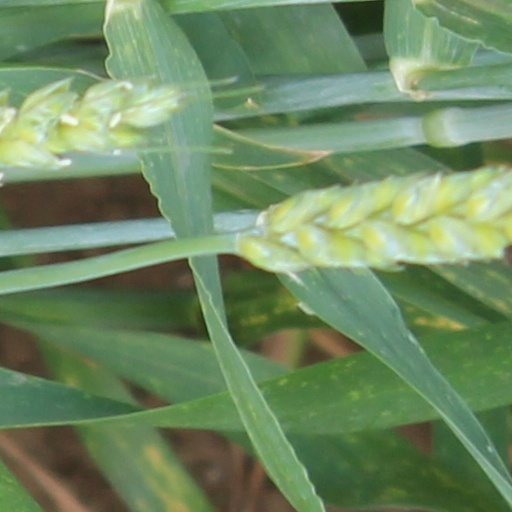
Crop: wheat